Bird visual acuity rendering: 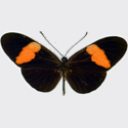
Butterfly visual acuity rendering: 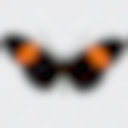
Species: erato
Subspecies: hydara
Sex: female
View: dorsal
Hybrid status: subspecies synonym
Locality: Guachaca Rio COL MA
Coordinates: 11.25, -73.817